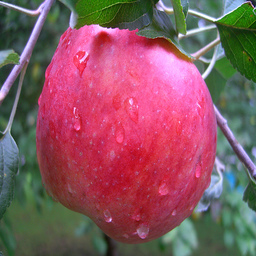
Label: Apple